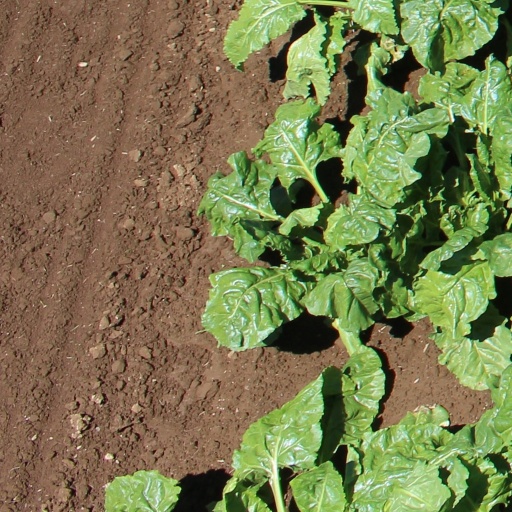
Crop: sugar beet